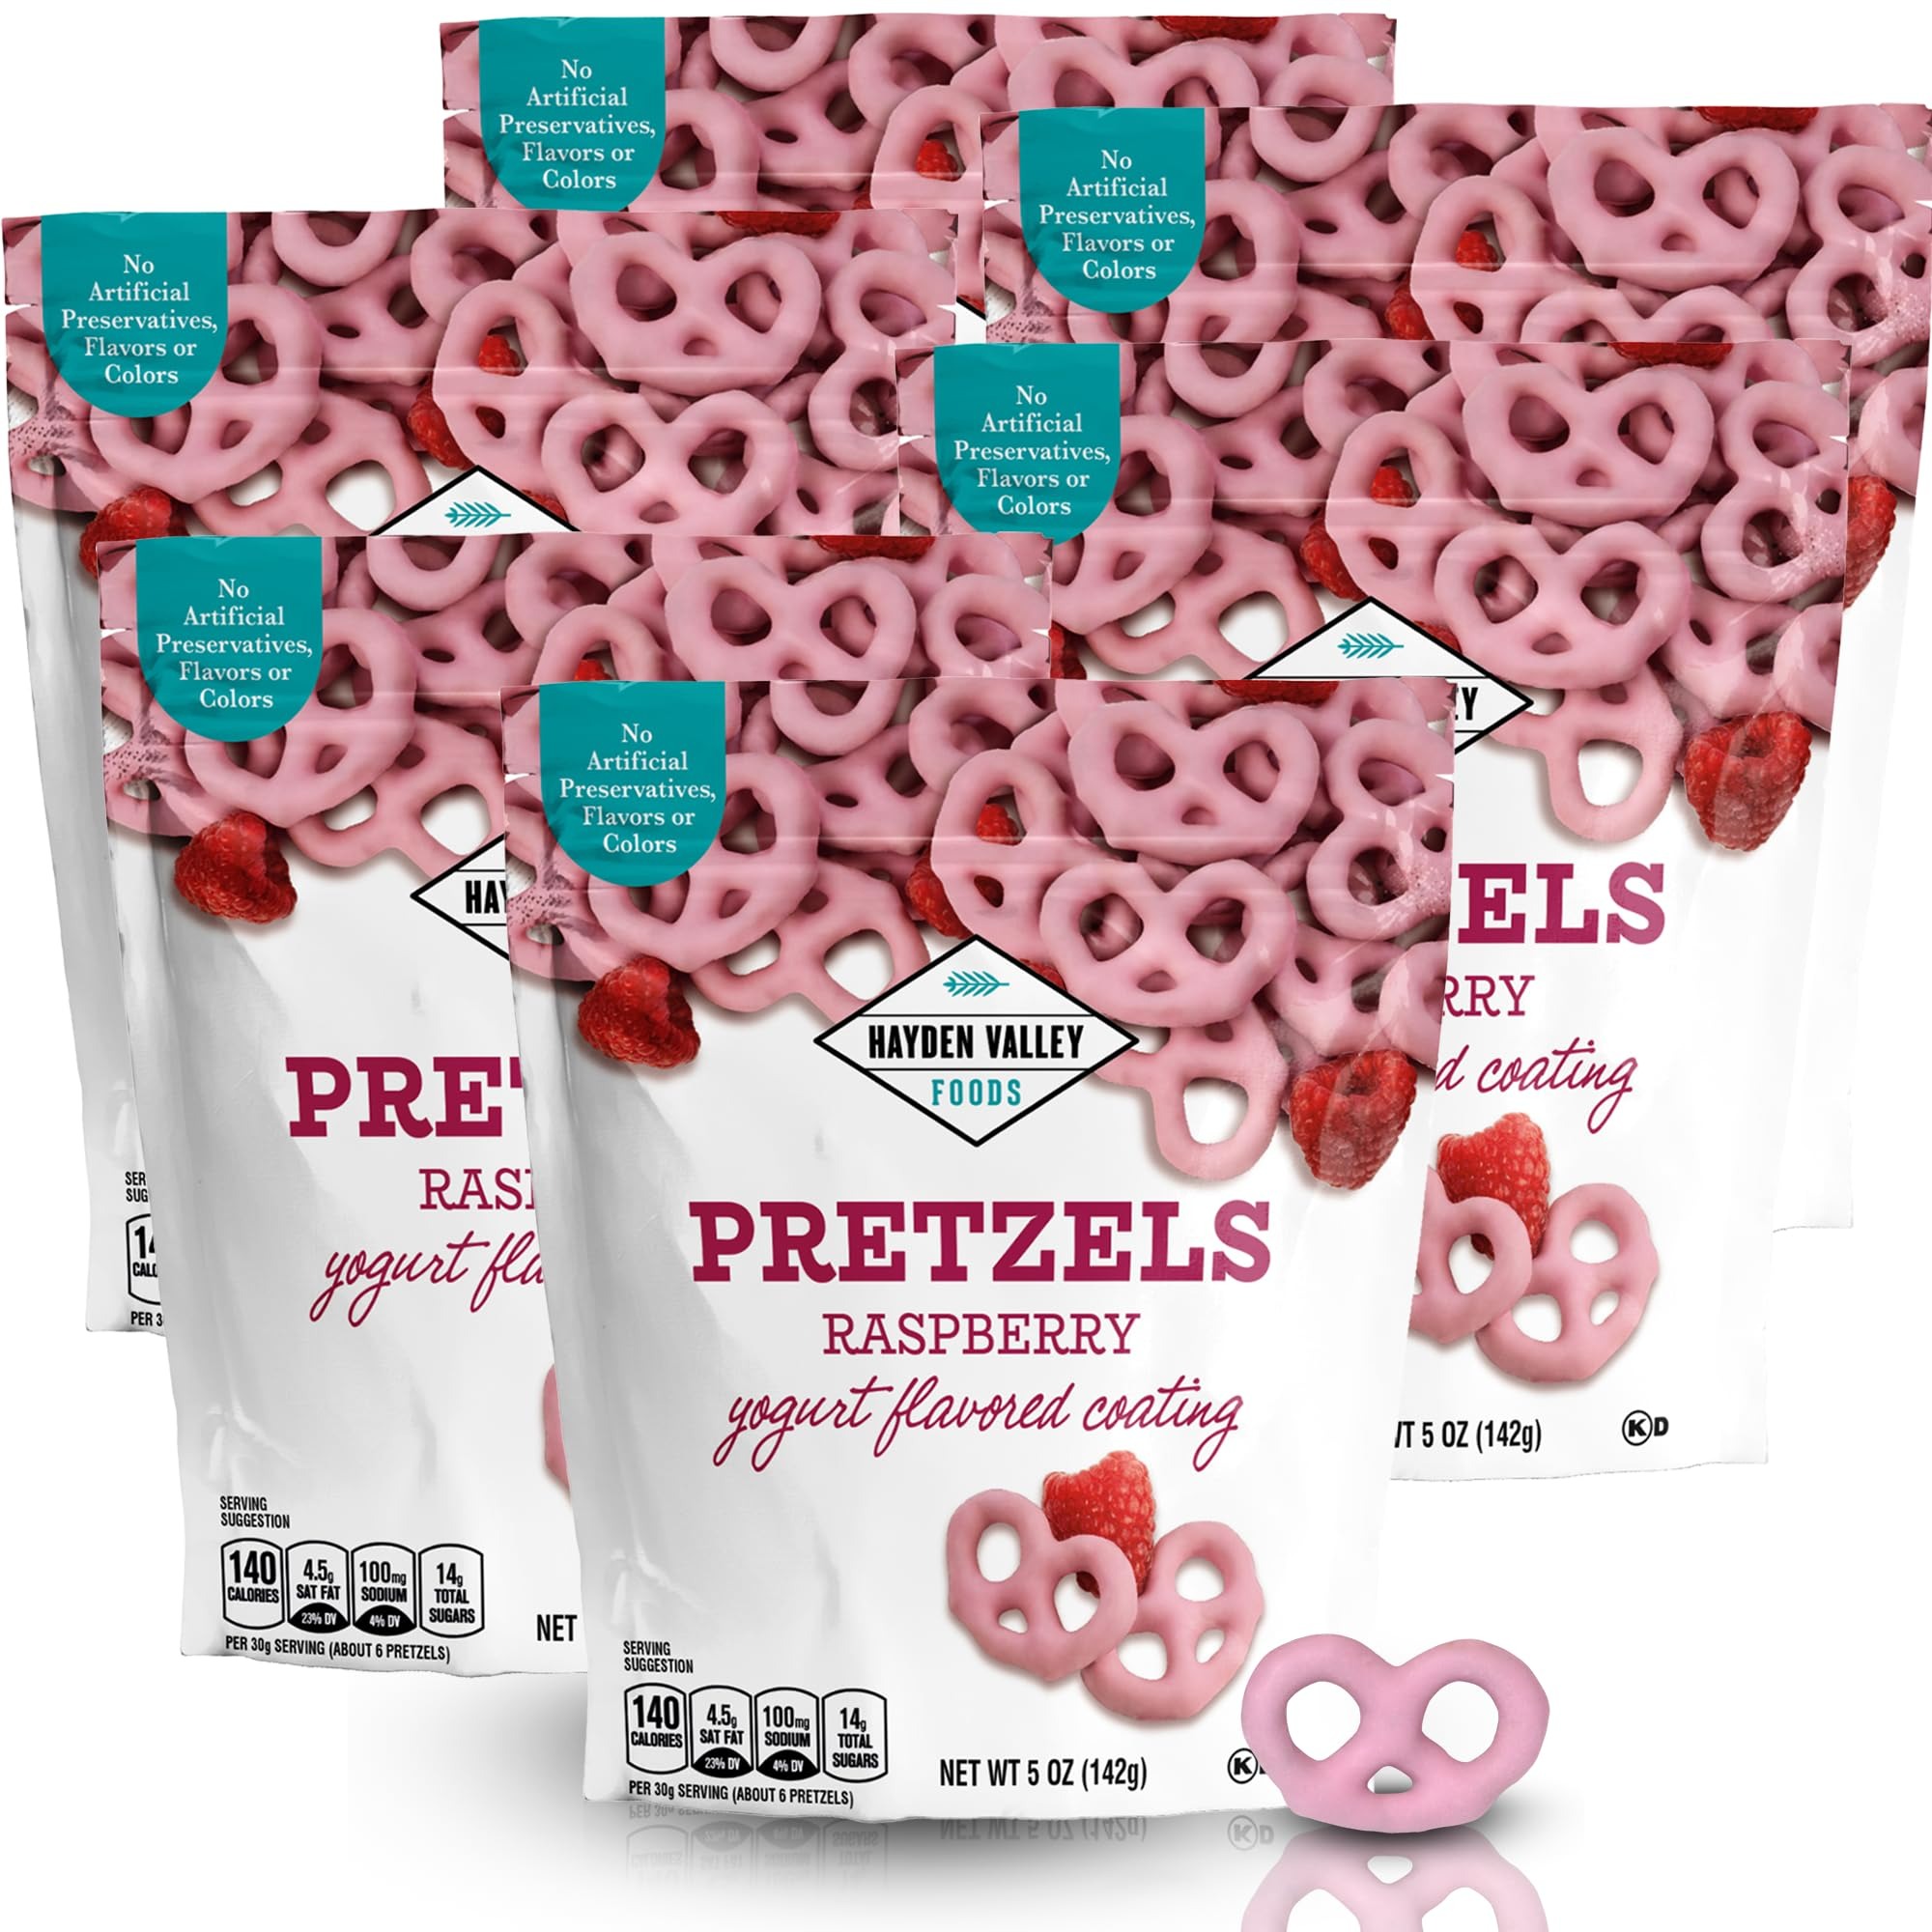
Item Name: Hayden Valley Foods Raspberry Yogurt Covered Pretzels - 5 oz Bags (Pack of 6) - No Artificial Flavors, Preservatives or Colors - Pink Bulk Sweet Snacks
Bullet Point 1: Raspberry Radiance: Elevate your senses with the enchanting sweetness of our 6-pack of Raspberry covered pretzels. Each pretzel is adorned with the lush essence of raspberries, making every moment a sweet and delightful journey.
Bullet Point 2: Convenient for On-the-Go: Hayden Valley Foods covered pretzels come in a resealable bag, making them exceptionally convenient for on-the-go snacking. Perfect for picnics, road trips, and more, our pretzels stay fresh, allowing you to enjoy them in various settings.
Bullet Point 3: Uncompromising Quality: Experience the difference with Hayden Valley Foods. We pride ourselves on delivering covered pretzels that stand out in taste and quality. Dive into a snack experience where excellence is a constant, and every bite is a testament to our commitment to quality.
Bullet Point 4: Clean Ingredients, Vibrant Tastes: Indulge in pretzels that celebrate the purity of ingredients. With no artificial preservatives, colors, or high-fructose corn syrup, Hayden Valley Foods pretzels represent a commitment to clean and wholesome snacking. Every bite is a step away from artificiality, welcoming you to a realm of natural goodness.
Bullet Point 5: A Trusted Brand: Choosing Hayden Valley Foods means choosing a brand dedicated to providing top-tier snacks. In a marketplace crowded with options, our covered pretzels emerge as a trustworthy choice, offering a blend of taste, quality, and clean ingredients that resonate with discerning snack lovers.
Value: 30.0
Unit: Ounce

Price: 18.99